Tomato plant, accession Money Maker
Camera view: vertical (180 deg); turntable rotation: 330 degrees
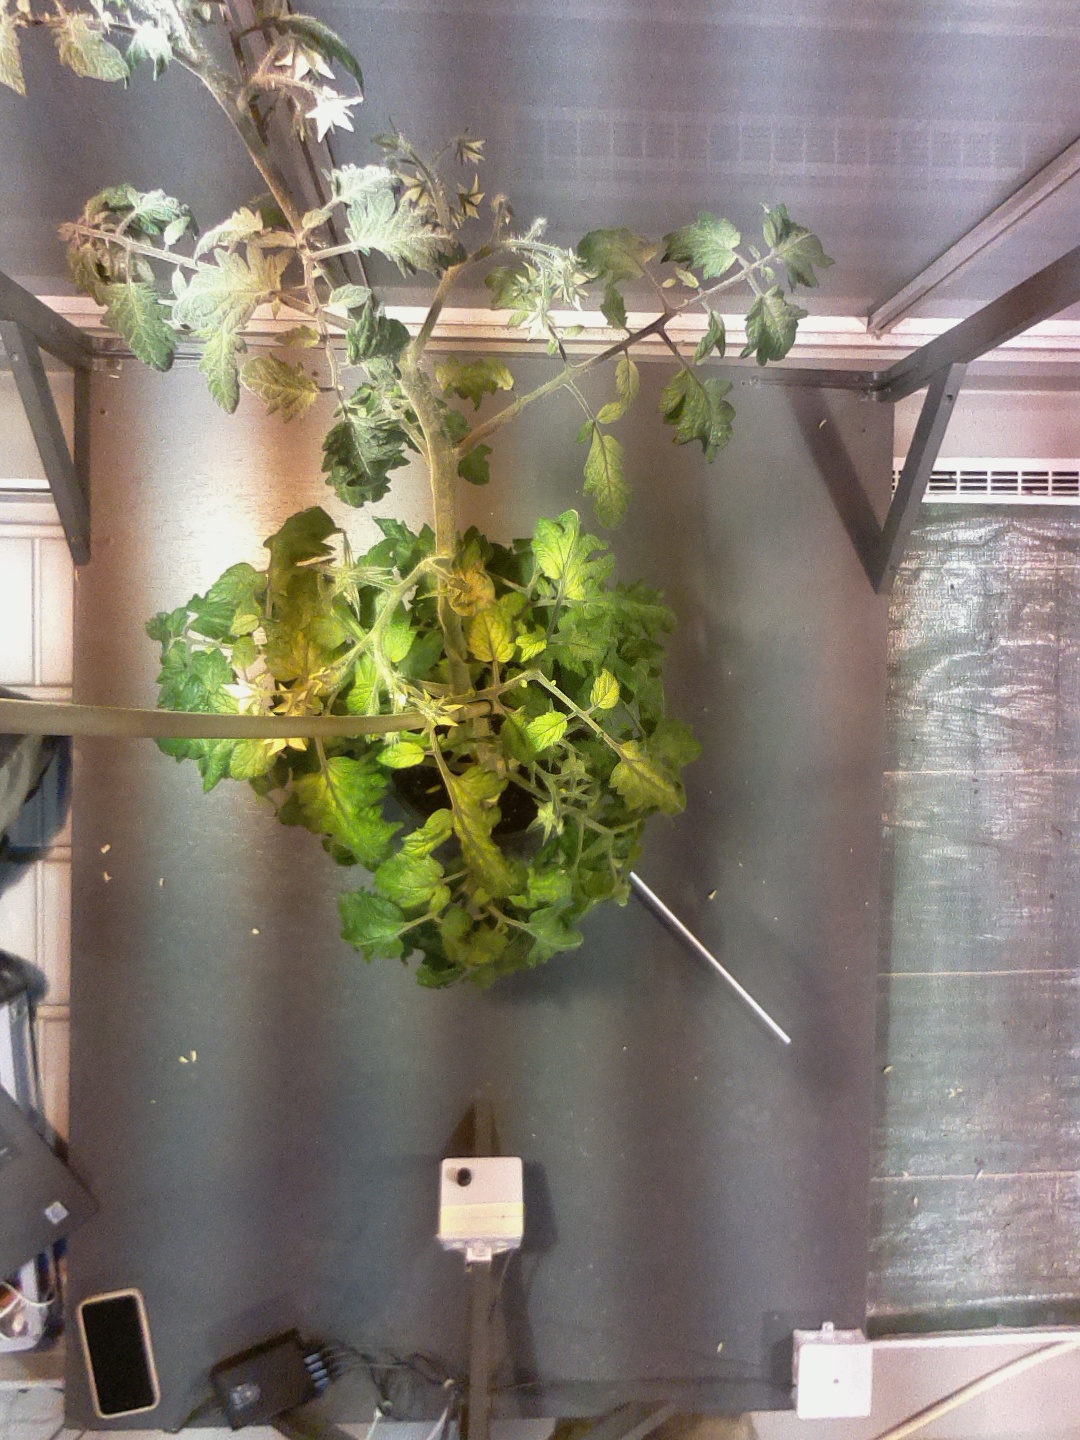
BBCH growth stage 71: 10%-20% of final fruit size